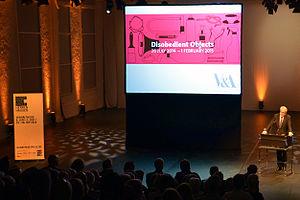
Martin Roth est un spécialiste allemand des musées.